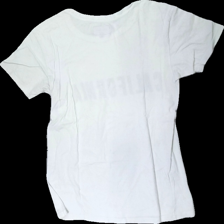
View: back
Type: T-shirt
Category: Men
Brand: Not in the list
Brand text on label: speechless
Colors: Black, White
Material: 100% cotton
Pattern: Logo print
Cut: Regular
Size: L
Season: All
Stains: Minor
Damage: crooked seams
Price range: 50-100
Recommended usage: Export